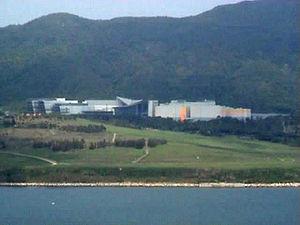
Les studios Shaw Brothers. Bahasa Melayu: Studio Shaw Brothers. Русский: Shaw Brothers Studio.
Shaw Brothers est une société hongkongaise spécialisée dans la production et dans la distribution de films de cinéma.